Tananger Church

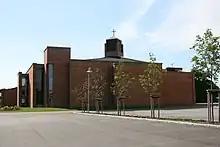
View of the church

Tananger Church is a parish church of the Church of Norway in Sola Municipality in Rogaland county, Norway. It is located in the village of Tananger. It is the church for the Tananger parish which is part of the Tungenes prosti (deanery) in the Diocese of Stavanger. The large, brick church was built in a fan-shaped design in 2002 using designs by the architect Olav Urstad. The church seats about 400 people.